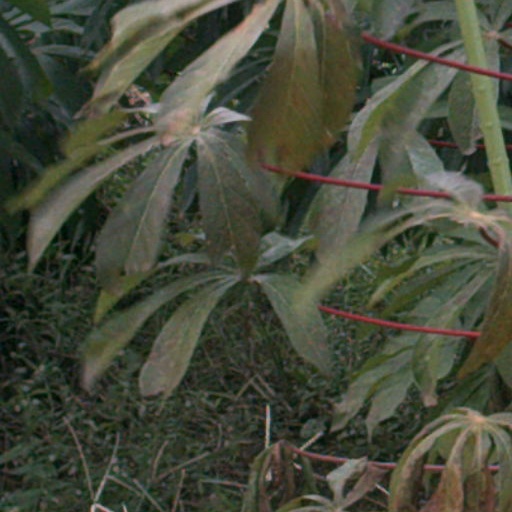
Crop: cassava